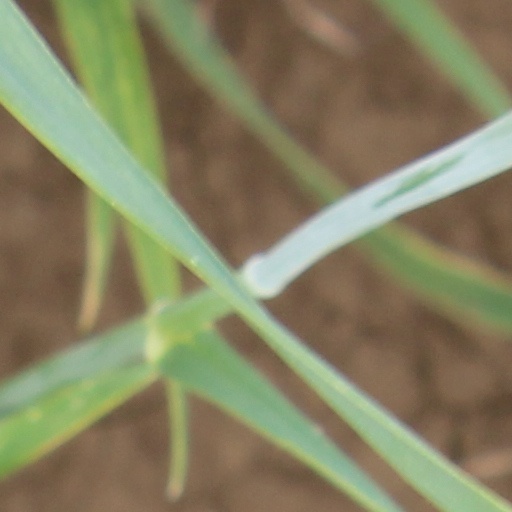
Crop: wheat